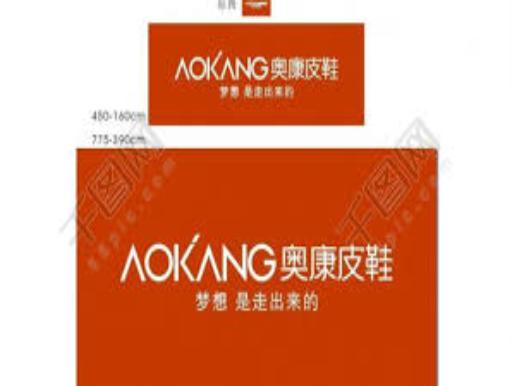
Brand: AOKANG
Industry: Clothes